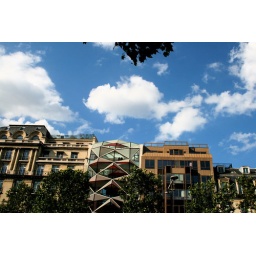
blue sky in paris